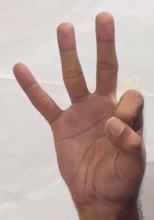
ASL sign: 9